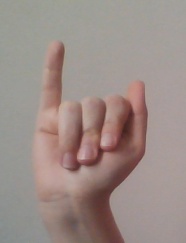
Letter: meem